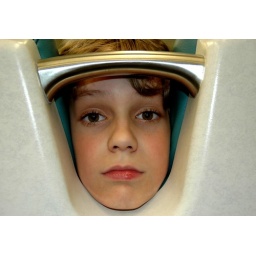
Cute boy turned around in his seat on a train and didn't expect me to take his picture.